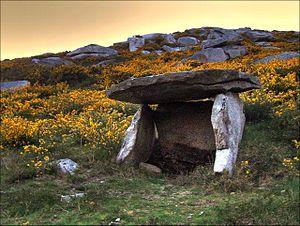
Cette liste non exhaustive recense les principaux sites mégalithiques en Galice, en Espagne.